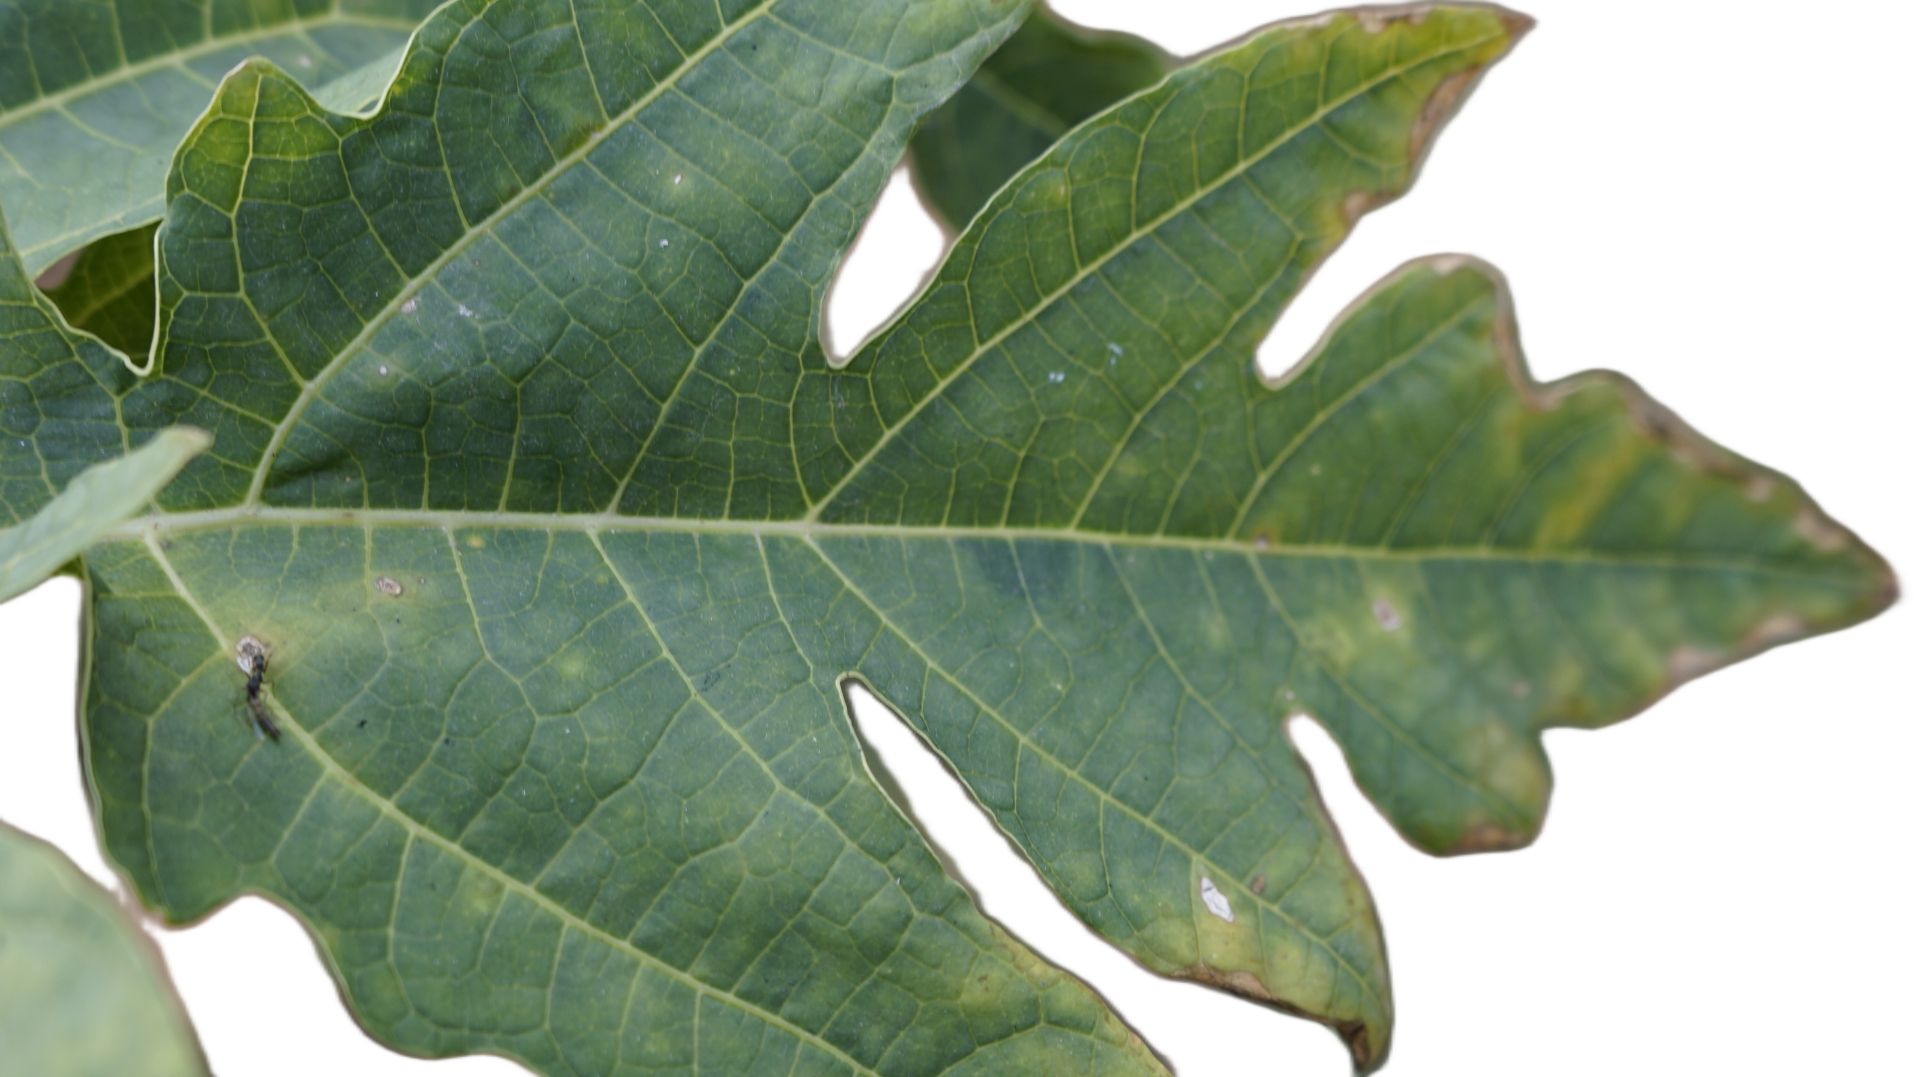
Crop: Papaya
Label: Carica_Insect_Hole